École Nationale des Chartes

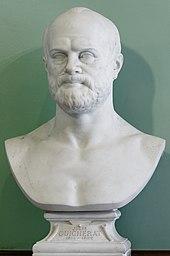
Bust of Jules Quicherat by Jean Petit

Most of the professors at the École nationale des Chartes are affiliated to the Centre Jean-Mabillon, the École's research unit, whose director is currently .